Brandon Ingram

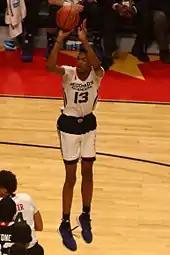
Ingram in the 2015 McDonald's All-American Game

In his junior year, Ingram led the Kinston Vikings to its third consecutive state title where he scored 28 points to go along with his 16 rebounds against North Rowan. During the season, the Vikings went undefeated in their conference with a 26–4 overall record while Ingram was averaging 19.5 points, 9.1 rebounds, 2.5 blocks and 1.5 assists per game and was named Eastern Regional Most Valuable Player (MVP). During the spring 2014, Ingram represented the Stackhouse Elite for the Norman Parker Showcase at the Suwanee Sports Academy where he earned MVP honors after leading the team to the championship. He averaged 17.9 points per game and 5.3 rebounds each contest and shot better than 81 percent from the free throw line during the Adidas Uprising circuit. After his junior year came to an end, Ingram participated in the NBPA Top 100 Camp on June 19, 2014, at John Paul Jones Arena in Charlottesville, Virginia. Later that summer, instead of playing for an AAU tournament in the Atlanta area, he decided to compete with his high school team at the annual East Coast Invitational (ECI), an off-season event in his home state.